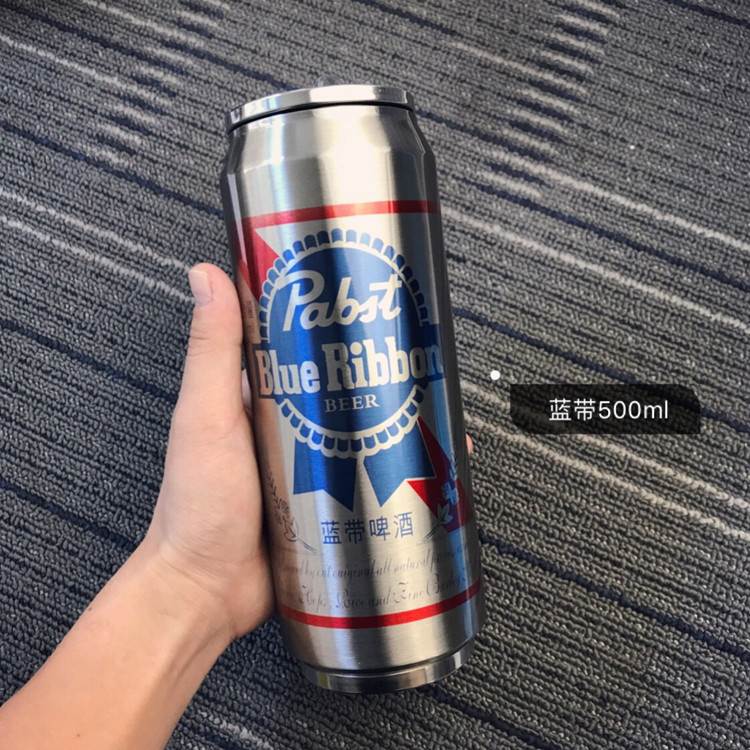
Label: metal